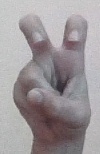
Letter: toot